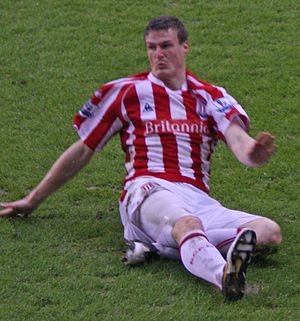
Robert Huth
Robert Huth er en tysk fodboldspiller, der spiller som midterforsvarer hos den engelske Premier League-klub Leicester City F.C. Tidligere har han spillet for Middlesbrough F.C., Chelsea F.C. og Stoke City F.C hvorfra han blev udlånt til Leicester City F.C., hvorefter han underskrev en 3-årig kontrakt med klubben. Med London-klubben blev Huth i 2005 og 2006 engelsk mester, og i 2005 desuden vinder af Carling Cuppen.